Priority draft pick

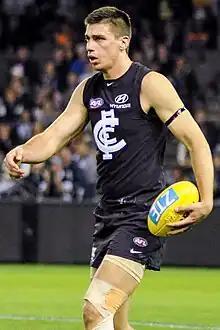
The match between Melbourne and Carlton in Round 22 of 2007 was dubbed the Kreuzer Cup, as a Carlton loss would have seen them earn the first pick of the 2007 AFL draft, which was expected to be used on Matthew Kreuzer, who was playing as a ruckman and key forward for the Northern Knights

Melbourne entered the match with a record of 3–14. Because it had received a priority draft pick in 2008, it had the potential to receive a priority draft pick at the start of the draft if won no more than one of its final five matches.